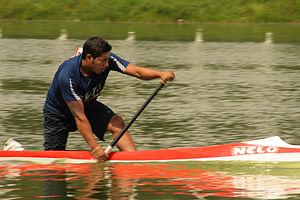
Everardo Cristóbal est un céiste mexicain pratiquant la course en ligne.